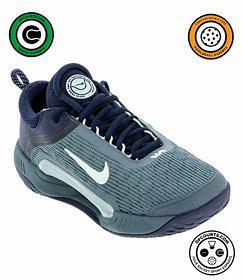
Brand: Nike
Model: Court Zoom NXT